Hamilton Central railway station, New Zealand

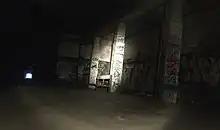
Hamilton Central Railway Station

Level crossings at Lake Rd, Seddon St and Victoria St, and rising population and levels of rail and road traffic, resulted in re-routing proposals from 1912, when council suggested the line could be lowered. It was turned down again in 1919, proposed as a diversion south of Frankton in 1929 and costed at £529,000 in 1938.